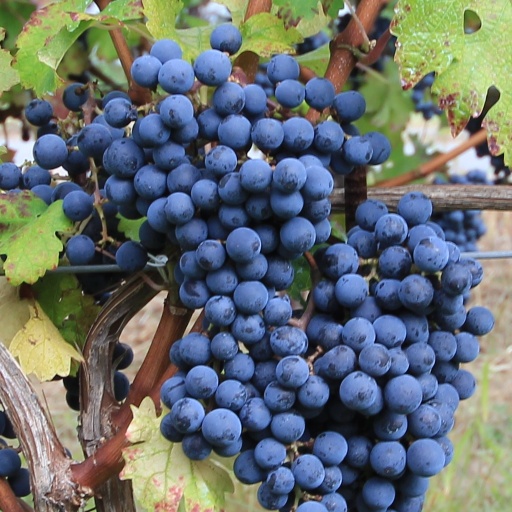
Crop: grape